Hugo Danner

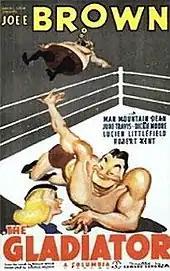
Movie poster

Danner was portrayed by comedic actor Joe E. Brown in the 1938 film "The Gladiator", which loosely adapted science-fiction drama as a comedy, and, among the many changes, renamed the protagonist "Hugo Kipp". The film begins when Kipp wins a large sum of money in a contest and decides to return to college. There, he is talked into joining the football team and fails to live up to his athletic father's legendary reputation. But after a Professor Danner (Lucien Littlefield) injects Kipp with a serum that gives him superhuman strength, he becomes an unstoppable player and wins the heart of the self-centered quarterback's girlfriend (June Travis). In the end, he faces Man Mountain Dean in a wrestling match, but the serum runs out at the last minute.